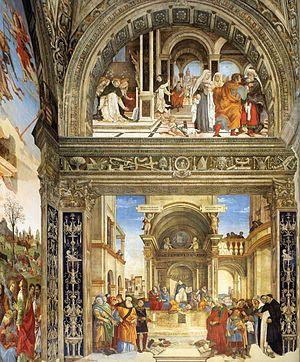
Oliviero Carafa, le cardinal de Naples est un cardinal italien du XVᵉ siècle et du début du XVIᵉ siècle.